Agnes Wickfield

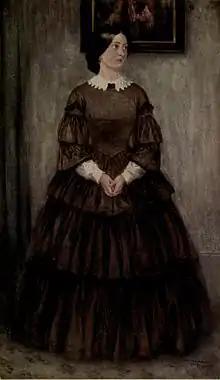
Agnes Wickfield, David's second wifeArt by Frank Reynolds (1910)

Agnes Wickfield is a character of "David Copperfield", the 1850 novel by Charles Dickens. She is a friend and confidante of David (the narrator and protagonist of this semi-autobiography) since his childhood and at the end of the novel, his second wife. In Dickens' language, she is the "real heroine" of the novel.